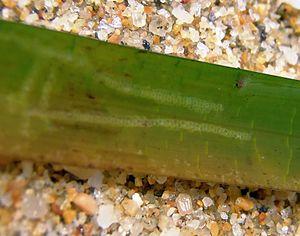
Les Cheilostomatida constituent un ordre de bryozoaires de la classe des Gymnolaemata.
Electridae est une famille d'ectoproctes de l'ordre Cheilostomatida.
Les gymnolémés sont l'une des trois classes de Bryozoaires.